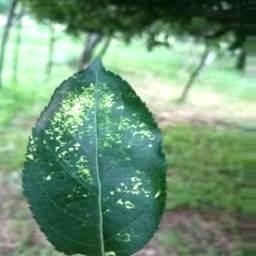
Label: Apple_Mosaic